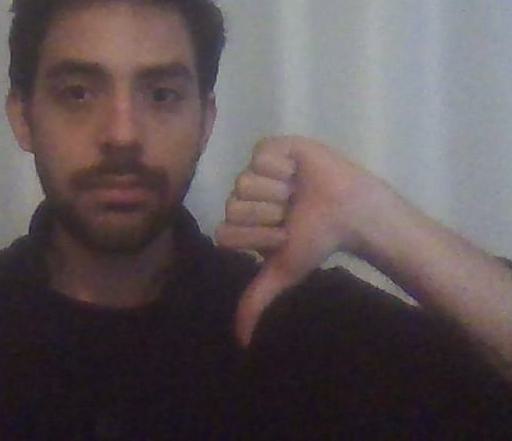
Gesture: dislike